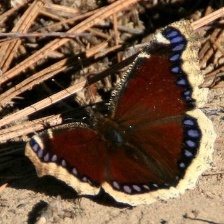
Species: MOURNING CLOAK
Butterfly family (ImageNet category): admiral